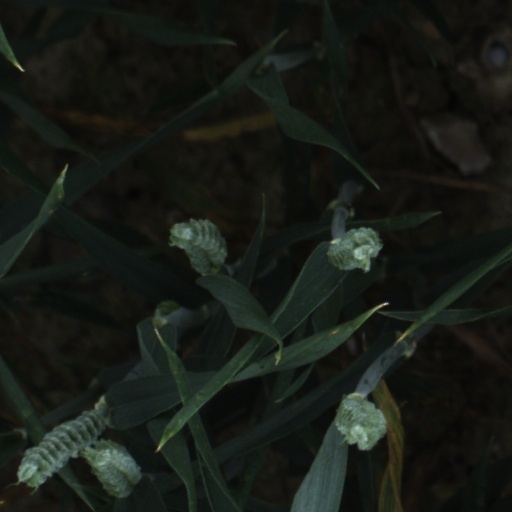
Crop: wheat